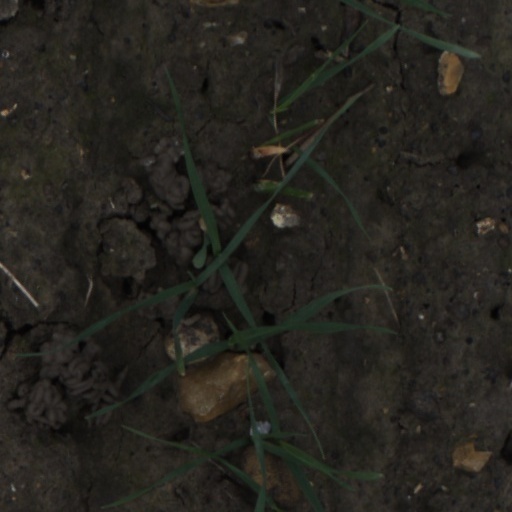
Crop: wheat